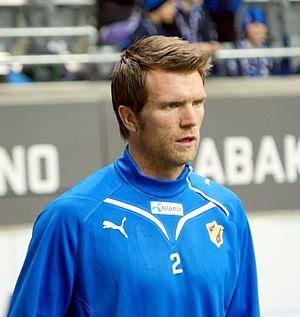
Lars Fredrik Risp est un footballeur international suédois.